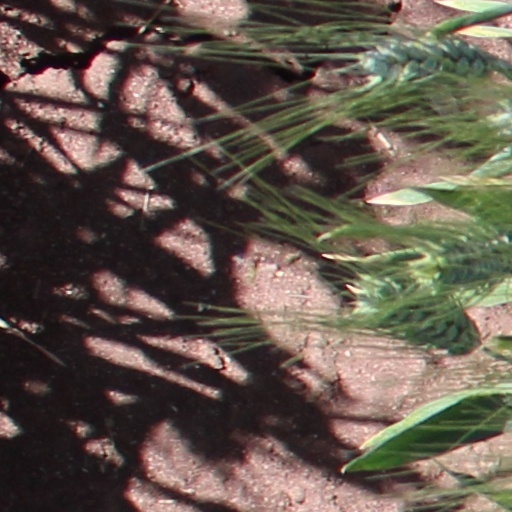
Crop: wheat